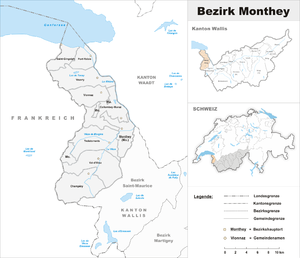
Le district de Monthey, dont Monthey est le chef-lieu, est un des treize districts du canton du Valais en Suisse.